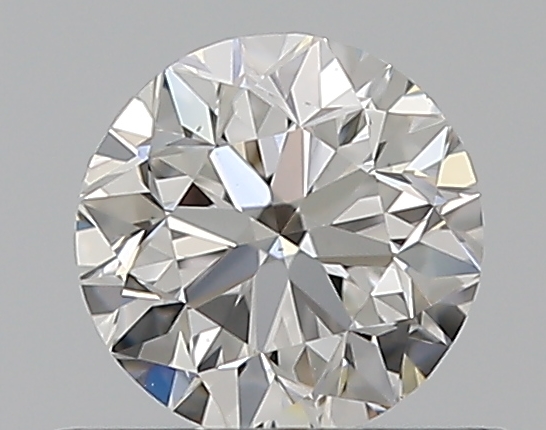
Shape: round
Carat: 0.5
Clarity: VS1
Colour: F
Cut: GD
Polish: EX
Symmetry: VG
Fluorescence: N
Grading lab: GIA
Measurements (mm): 4.85 x 4.91 x 3.24